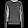
Label: Pullover